Henry Morgan's raid on Porto Bello

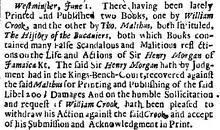
News report from The London Gazette regarding the libel action taken by Sir Henry Morgan inn 1685

Meanwhile on the hill the musketeers were picking off men in Santiago castle. Morgan now had to take the castle quickly – he ordered a number of long ladders to be built, and came up with a controversial stratagem. He ordered Spanish prisoners to be placed in front of the assault force to be used as human shields.